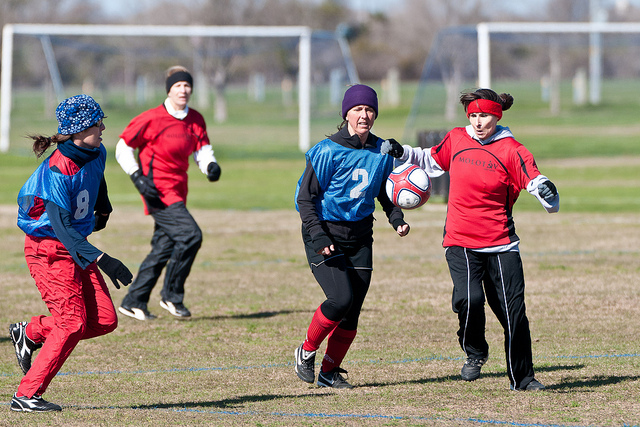
những người phụ nữ của hai đội bóng đang thi đấu trên sân dưới trời nắng